Daniel Poor Memorial Library in Madurai

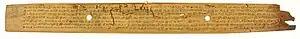

The library holds archaeological artifacts and ancient coins of Pandyan Dynasty, Cholas as well. Many ancient palm leaf script copies like Tiruvacakam, Manimekalai are also archived.